1977 Minnesota Vikings season

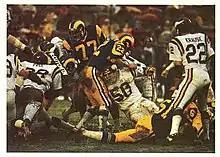
The Vikings' famed Purple People Eaters defensive line stopping a Rams rushing play in the 1977 NFC Divisional Playoff game.

The 1977 season was the Minnesota Vikings' 17th in the National Football League. After starting the season 5–3, the team's starting quarterback Fran Tarkenton broke his leg in week 9 and missed the rest of the season. Despite losing Tarkenton, the team managed to finish the season with a 9–5 record and went to the playoffs as winners of the NFC Central division title. They beat the Los Angeles Rams 14–7 in the Divisional Round in a game played in Los Angeles and termed the , although the Vikings had lost 35–3 to the Rams in week 6. In the NFC Championship game played in Dallas, the Vikings lost to the Dallas Cowboys 23–6.